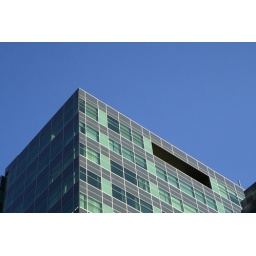
On the walk home, my eye was caught by the blues of the ABC's building in Ultimo against the blue of the sky...